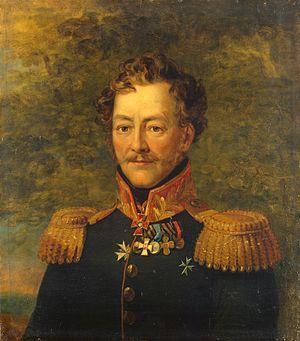
Ivan Vassilievitch Argamakov, né en 1763, décédé en 1834, est un officier russe qui fut l'un des commandants en chef de l'Armée impériale de Russie au grade de major-général pendant les guerres napoléoniennes.